List of birds of India

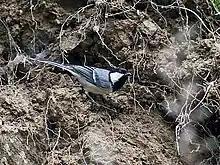
Cinereous tit

The fantails are small insectivorous birds which are specialist aerial feeders. There are three species which occur in India.